Clarence Whistler

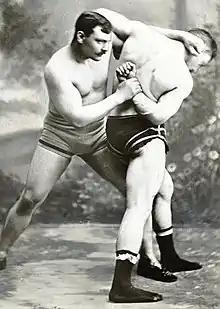
Whistler and Muldoon in 1881

Because of the public interest in the match, the two men formed an athletic combination and toured the country for a time, Muldoon billed as Graeco-Roman champion and Whistler billed as catch-as-catch-can champion. Personal differences and a fight over a woman bought an acrimonious end to their business agreement. Muldoon got the girl. Enmity was so great that Whistler swore he would beat Muldoon on the mat or in the street. He spent the rest of the year slandering Muldoon in the press in order to corner him into a rematch. But he would have to wait two years to get his chance.